Zombie Kadhali

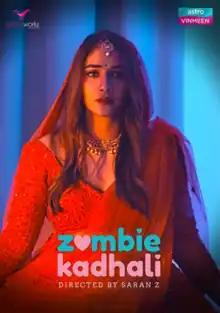

Zombie Kadhali is a Malaysian Tamil-language television series directed by Saran Z, starring Jayshree Vijayan, James Devan Arokisamy, Chandhine Kaur and Hemaji in the lead roles. It was the first Tamil zombie romantic fantasy television series.